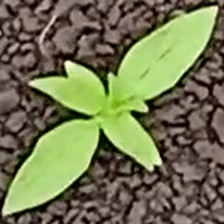
Weed species: Moti_dudhi(Euphorbia_geneculata_L)